Caesium

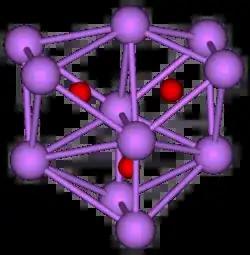
The stick and ball diagram shows three regular octahedra, which are connected to the next one by one surface and the last one shares one surface with the first. All three have one edge in common. All eleven vertices are purple spheres representing caesium, and at the center of each octahedron is a small red sphere representing oxygen.

Most caesium compounds contain the element as the cation , which binds ionically to a wide variety of anions. One noteworthy exception is the caeside anion, and others are the several suboxides (see section on oxides below). More recently, caesium is predicted to behave as a p-block element and capable of forming higher fluorides with higher oxidation states (i.e., CsF with n > 1) under high pressure. This prediction needs to be validated by further experiments.